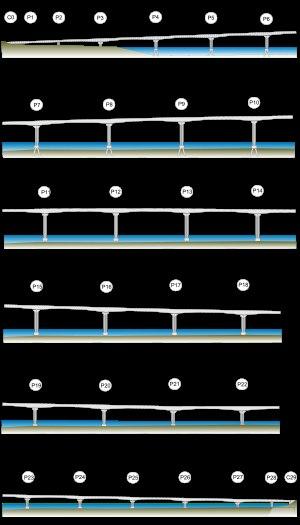
Le pont de l'île de Ré est situé en Charente-Maritime et a été ouvert à la circulation le 19 mai 1988. Le pont relie l'île de Ré au continent par une courbe de 2 926,5 mètres de longueur culminant à 42 mètres au-dessus de la mer. Il va du lieu-dit La Repentie, proche du port de La Pallice au nord-ouest de La Rochelle, à la pointe de Sablanceaux à Rivedoux-Plage à l'est de l'île de Ré.